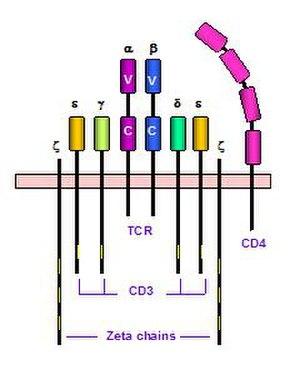
CD3 est un complexe protéique membranaire constitué de 4 chaînes différentes. Chez les mammifères, ce complexe est formé par une chaîne CD3γ, une chaîne CD3δ et deux chaînes CD3ε. Ces protéines transmembranaires s'associent avec le récepteur des cellules T et une chaîne ζ pour former le « complexe TCR » et générer le signal d'activation des lymphocytes T.